Korean Air Lines Flight 007

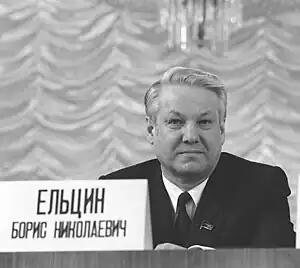
Boris Yeltsin

Hans Ephraimson-Abt, whose daughter Alice Ephraimson-Abt had died on the flight, chaired the "American Association for Families of KAL 007 Victims". He single-handedly pursued three U.S. administrations for answers about the flight, flying to Washington 250 times and meeting with 149 State Department officials. Following the dissolution of the U.S.S.R., Ephraimson-Abt persuaded U.S. Senators Ted Kennedy, Sam Nunn, Carl Levin, and Bill Bradley to write to the Soviet President, Mikhail Gorbachev requesting information about the flight.